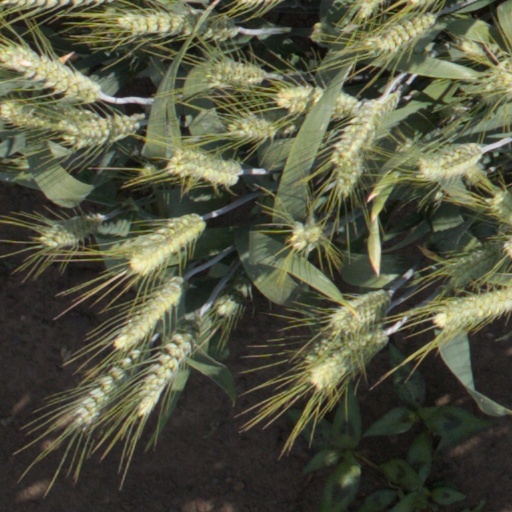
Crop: wheat